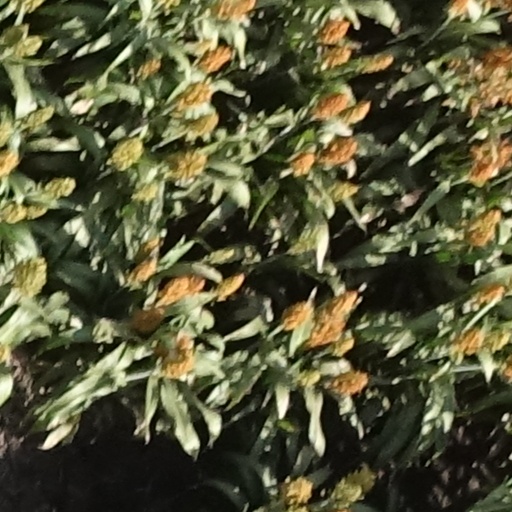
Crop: sorghum